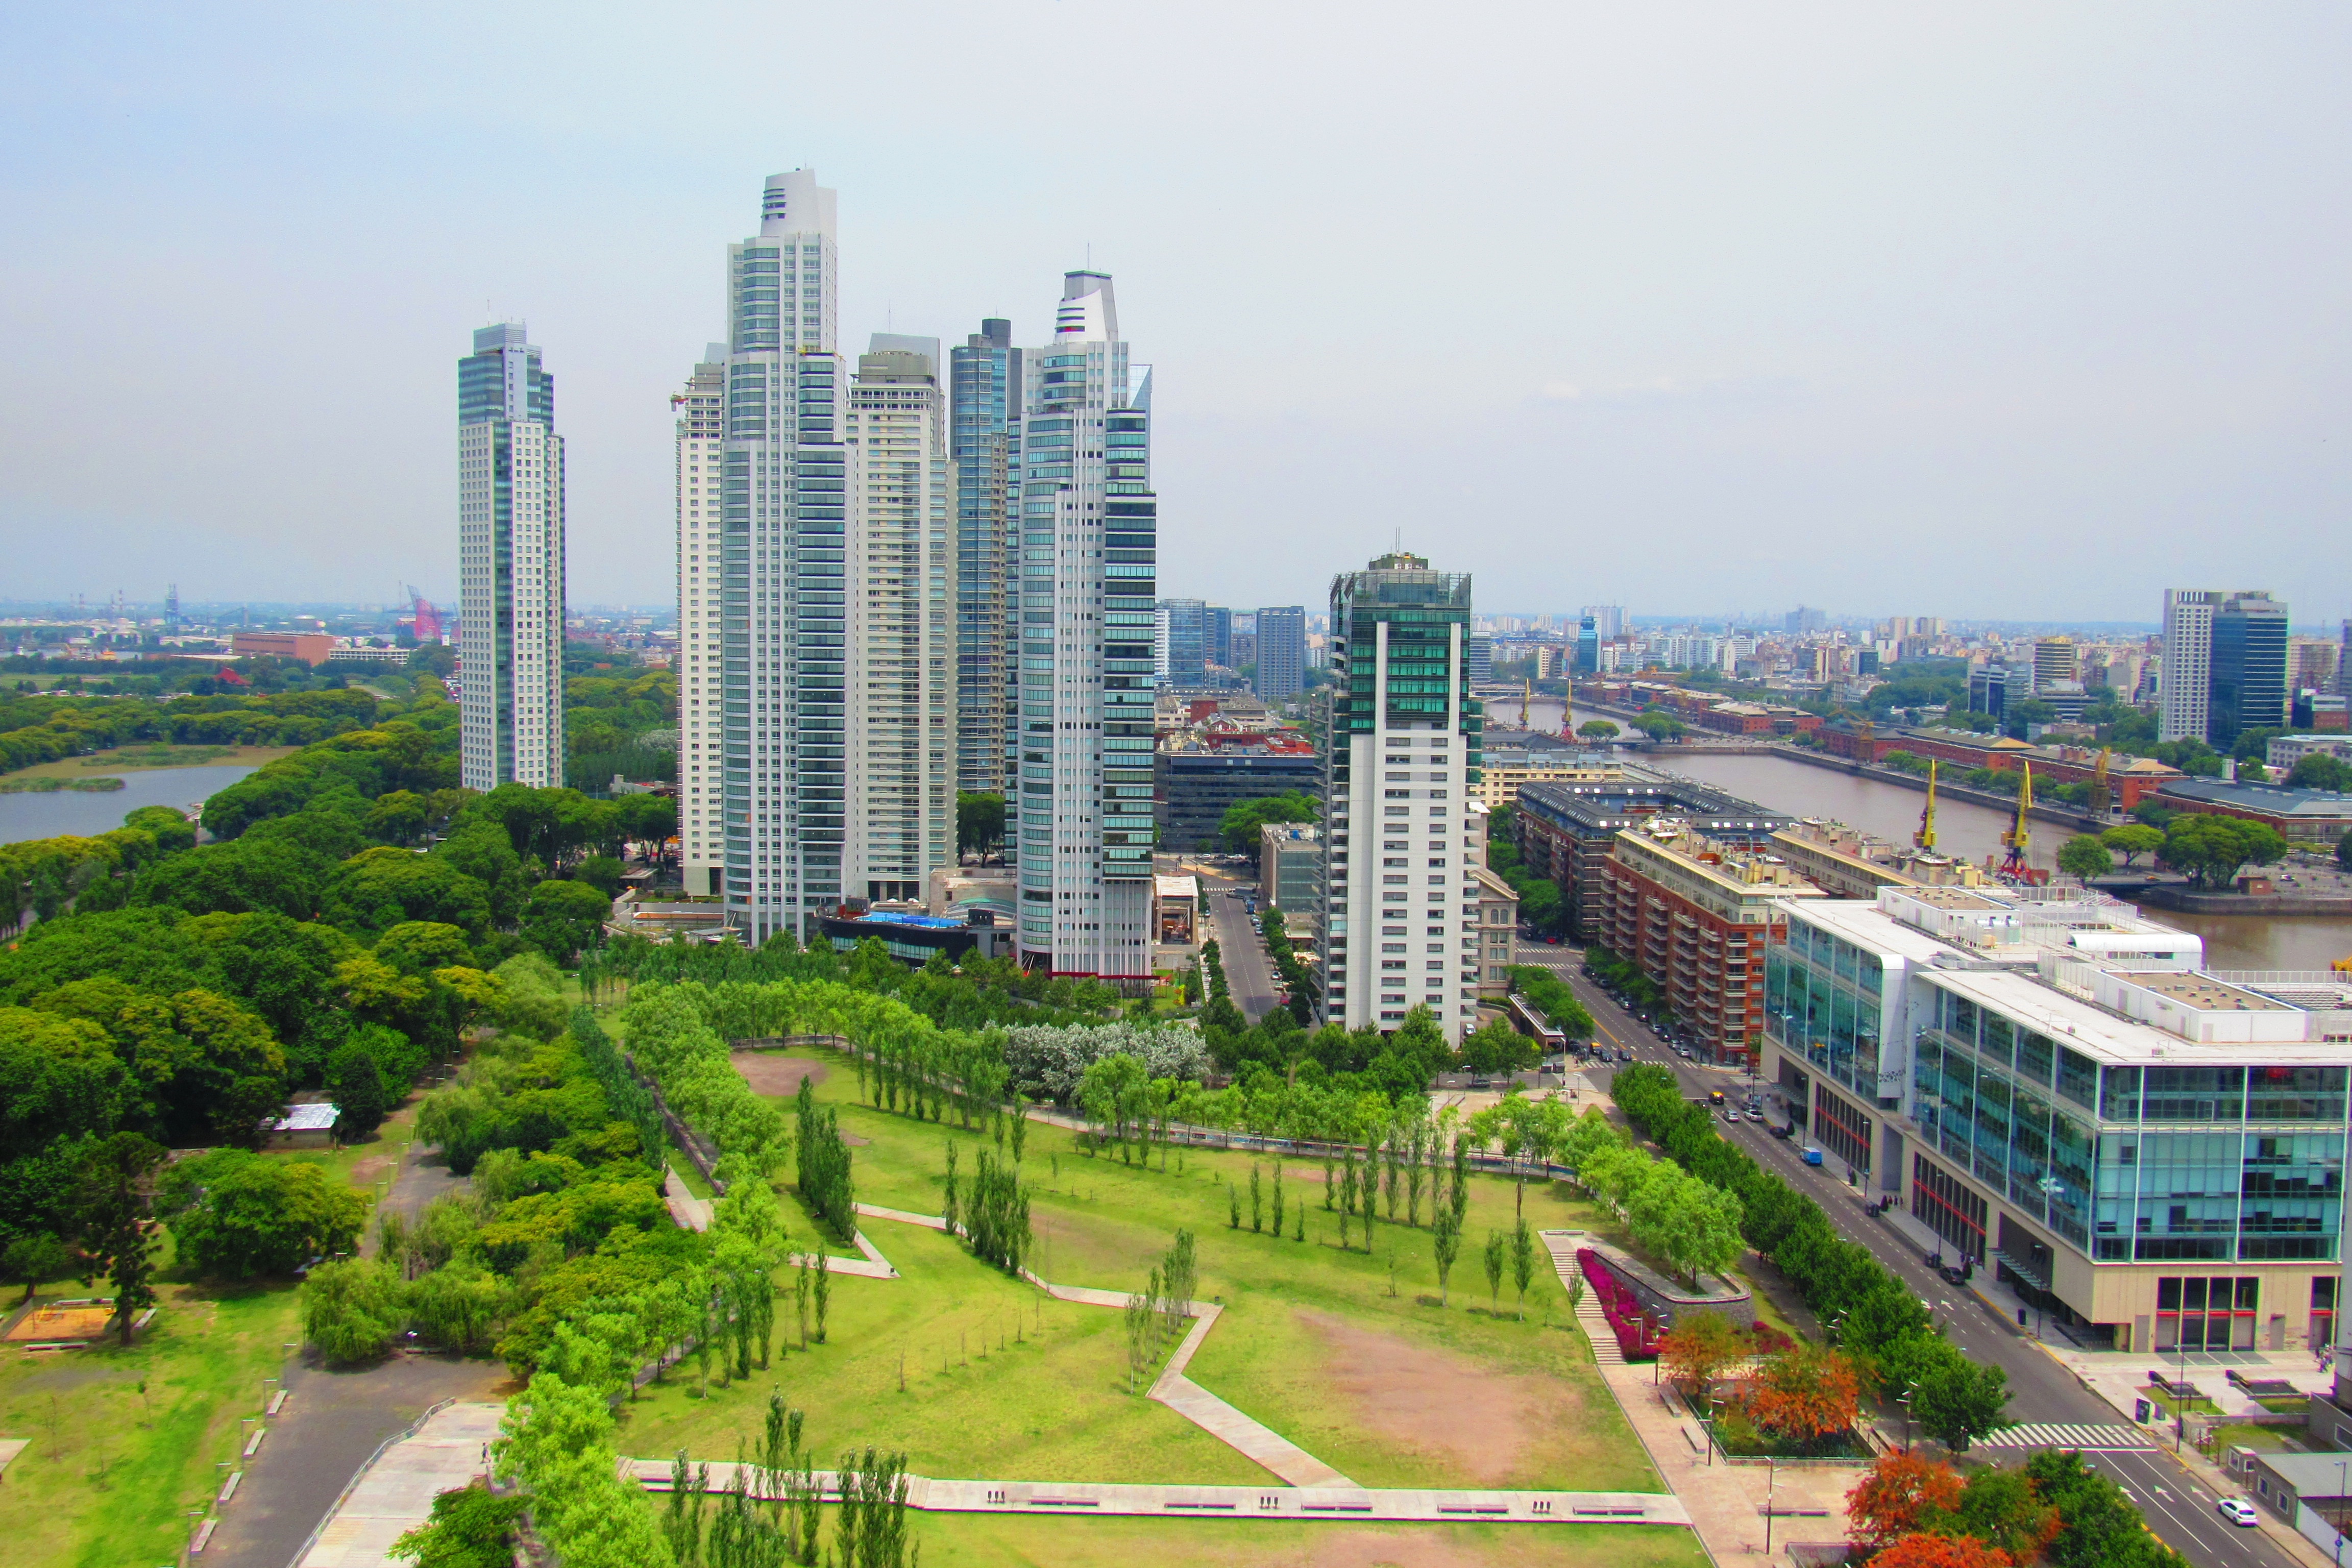
skyline, city, skyscraper, cityscape, downtown, tower, landmark, tower block, metropolis, condominium, neighbourhood, bird's eye view, aerial photography, urban area, residential area, human settlement, metropolitan area